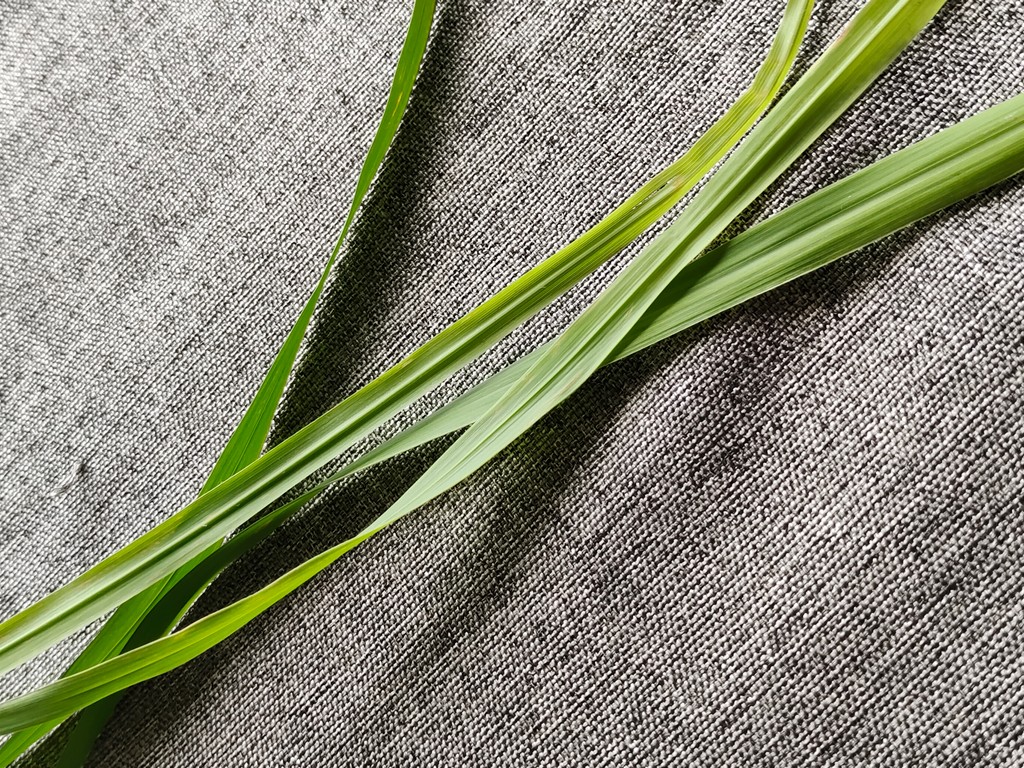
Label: Healthy